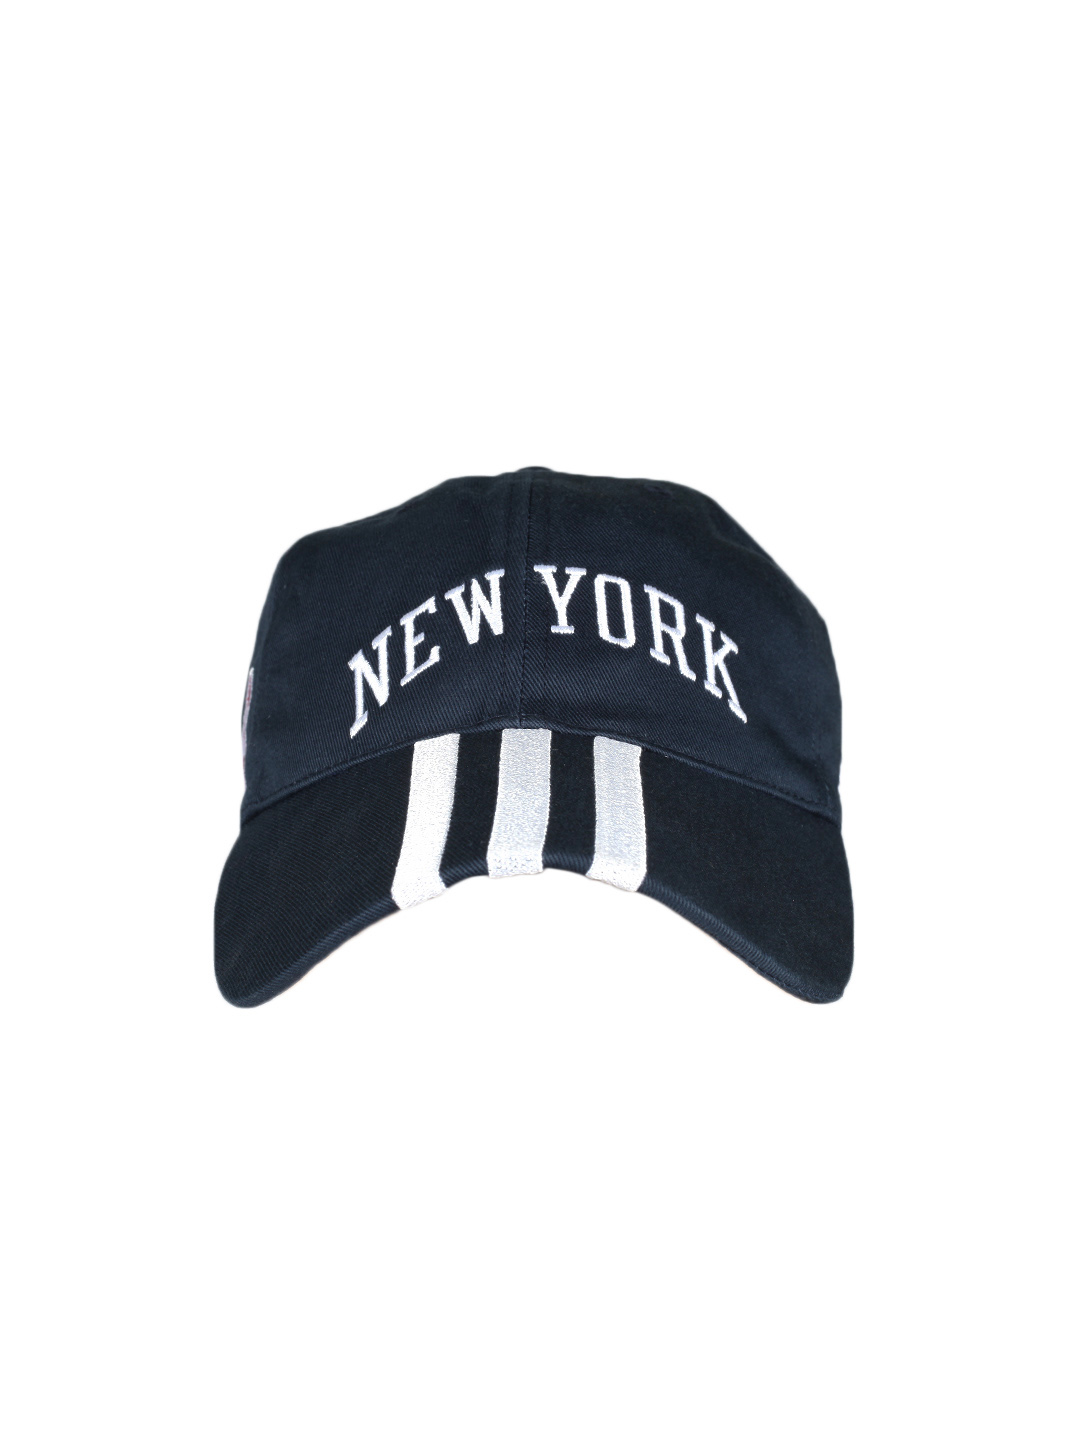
ADIDAS Unisex Navy Blue Cap
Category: Accessories / Headwear / Caps
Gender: Unisex
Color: Navy Blue
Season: Spring 2013
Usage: Casual